Book of Common Prayer (1979)

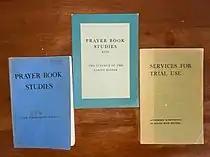

The Second Vatican Council and the Catholic Church's adoption of the Mass in the vernacular as standard during the process of "aggiornamento" represented a significant high point in the influence of the Liturgical Movement, a loose effort to improve Christian worship practices across denominational lines. Previous to that, in 1959, the Anglican Church of Canada had proposed a new edition of the "Book of Common Prayer" that was formally adopted by their General Synod as the 1962 prayer book. Such events were considered by the leadership of the Episcopal Church as reflective of a need for new prayer book revision.